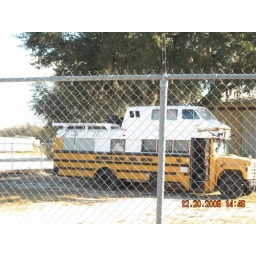
The van up top has a window AC in its grill!Sanford, FL